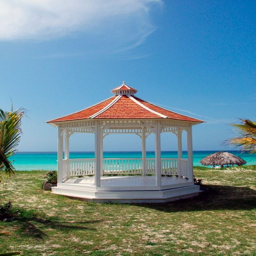
simple white and red gazebo on the grass adjacent to the beach